Jean Glover

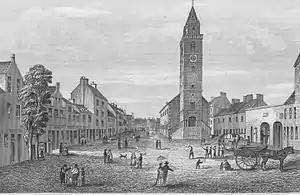
A view of the old Irvine Highstreet.

Jean eloped at an early age with Richard, either a surname or a first name, a 'sleight of hand performer' and leader of the group, one of the heroes of 'sock and buskin' (idleness and dressing in gaudy clothes). Jean had become both stage and star-struck. She is recorded as having performed with her partner at various public houses, theatres being few and far between, such as in 1795 at the Black Bottle Inn at Muirkirk and other small places of entertainment up and down the country, including Irvine as well as Kilmarnock at the 'Croft Lodge' where she was famed for singing 'Green grow the rushes'.